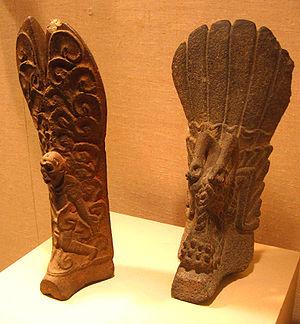
Le terme culture classique de Veracruz se réfère à une zone culturelle située au nord et au centre de l'actuel État de Veracruz, une culture dont la présence a été située entre 100 et 1000 de notre ère, au cours de la Période Classique.